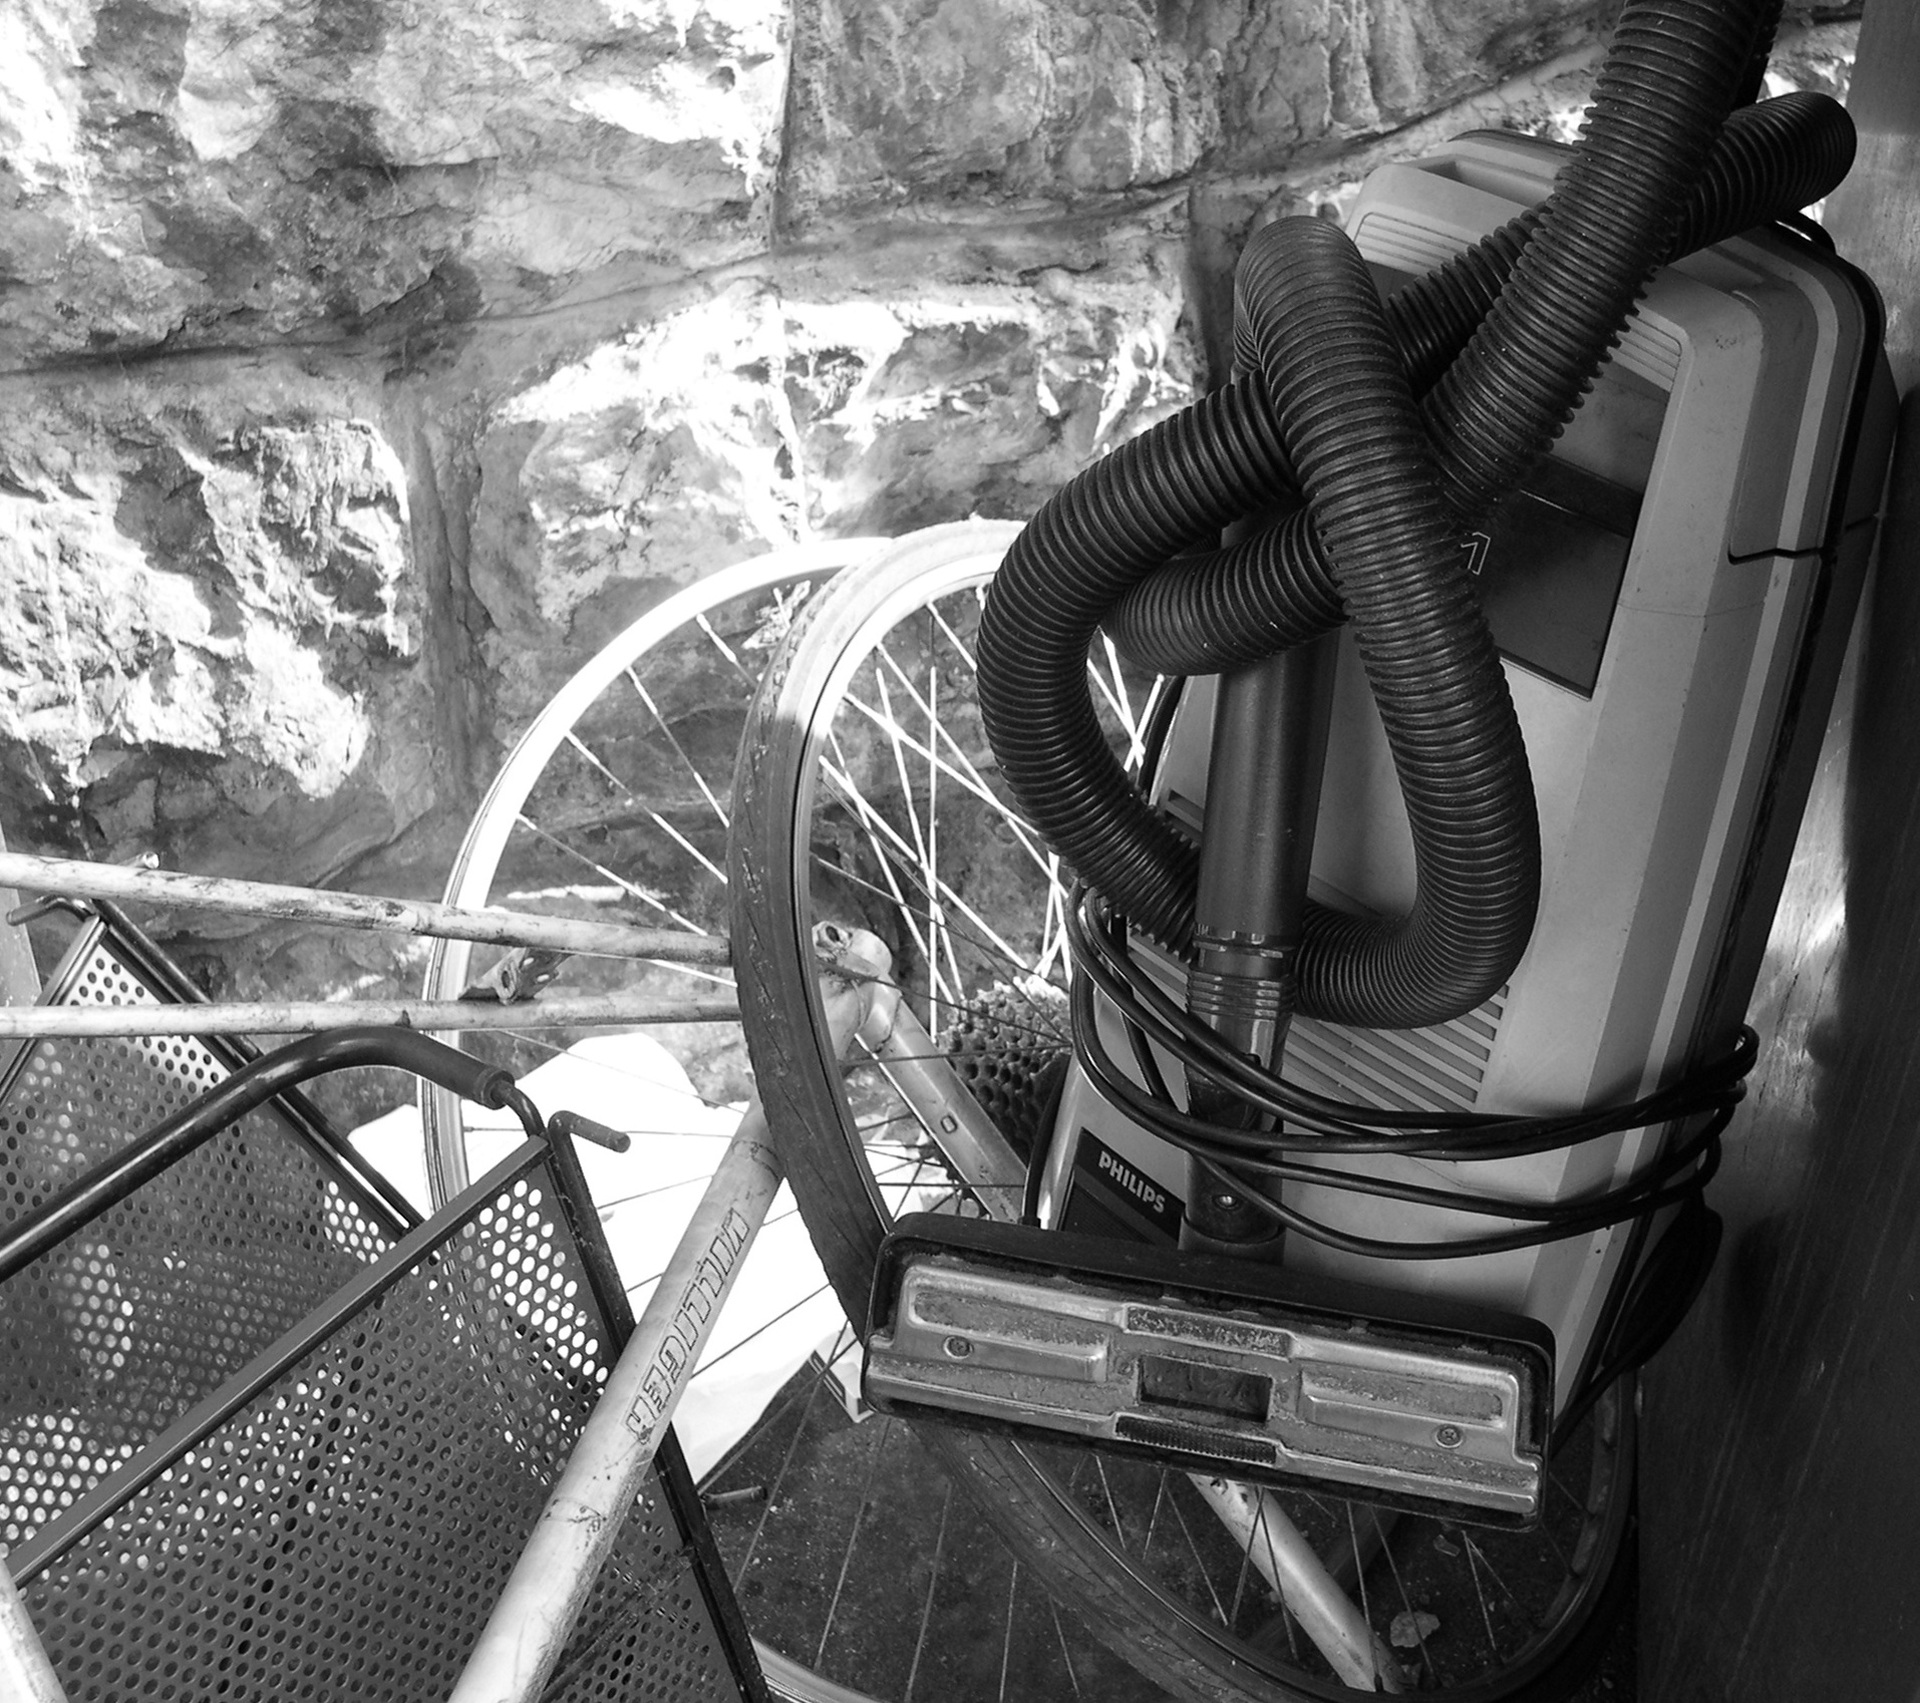
black and white, white, photography, wheel, black, monochrome, art, waste, monochrome photography, vacuum cleaner